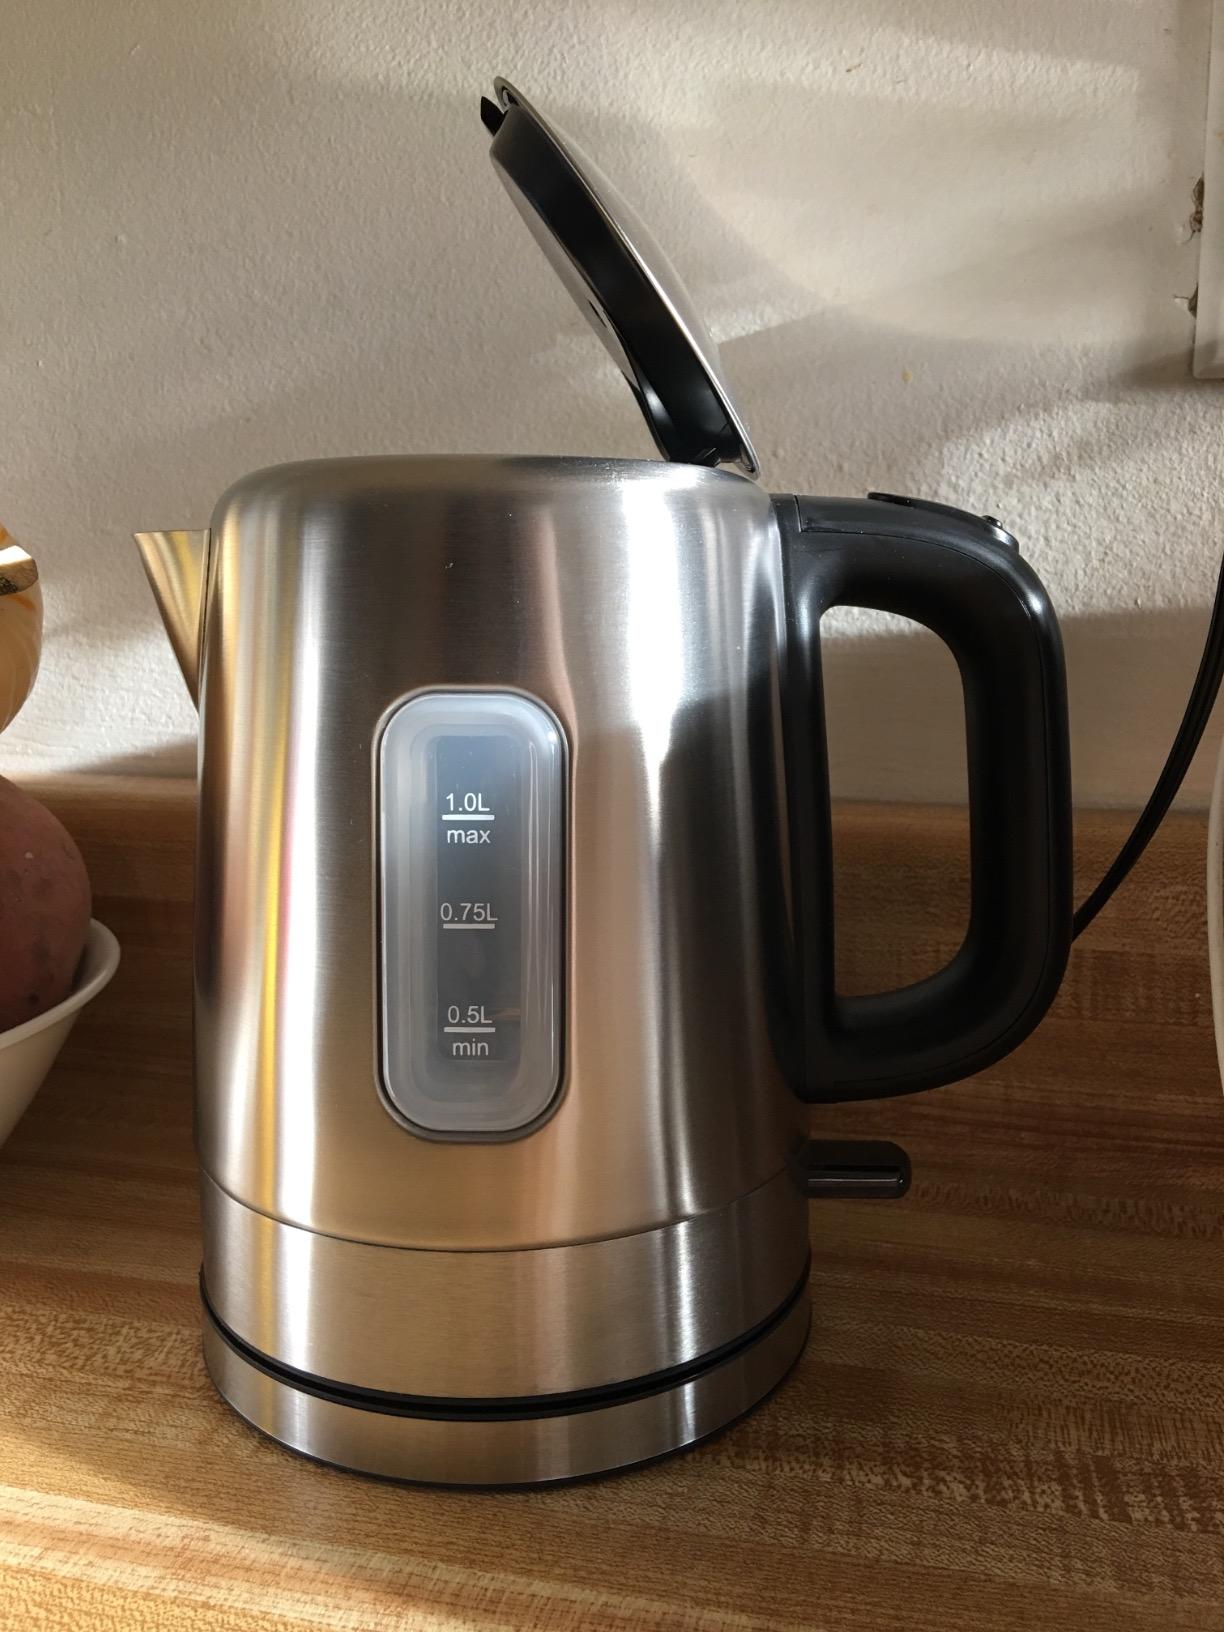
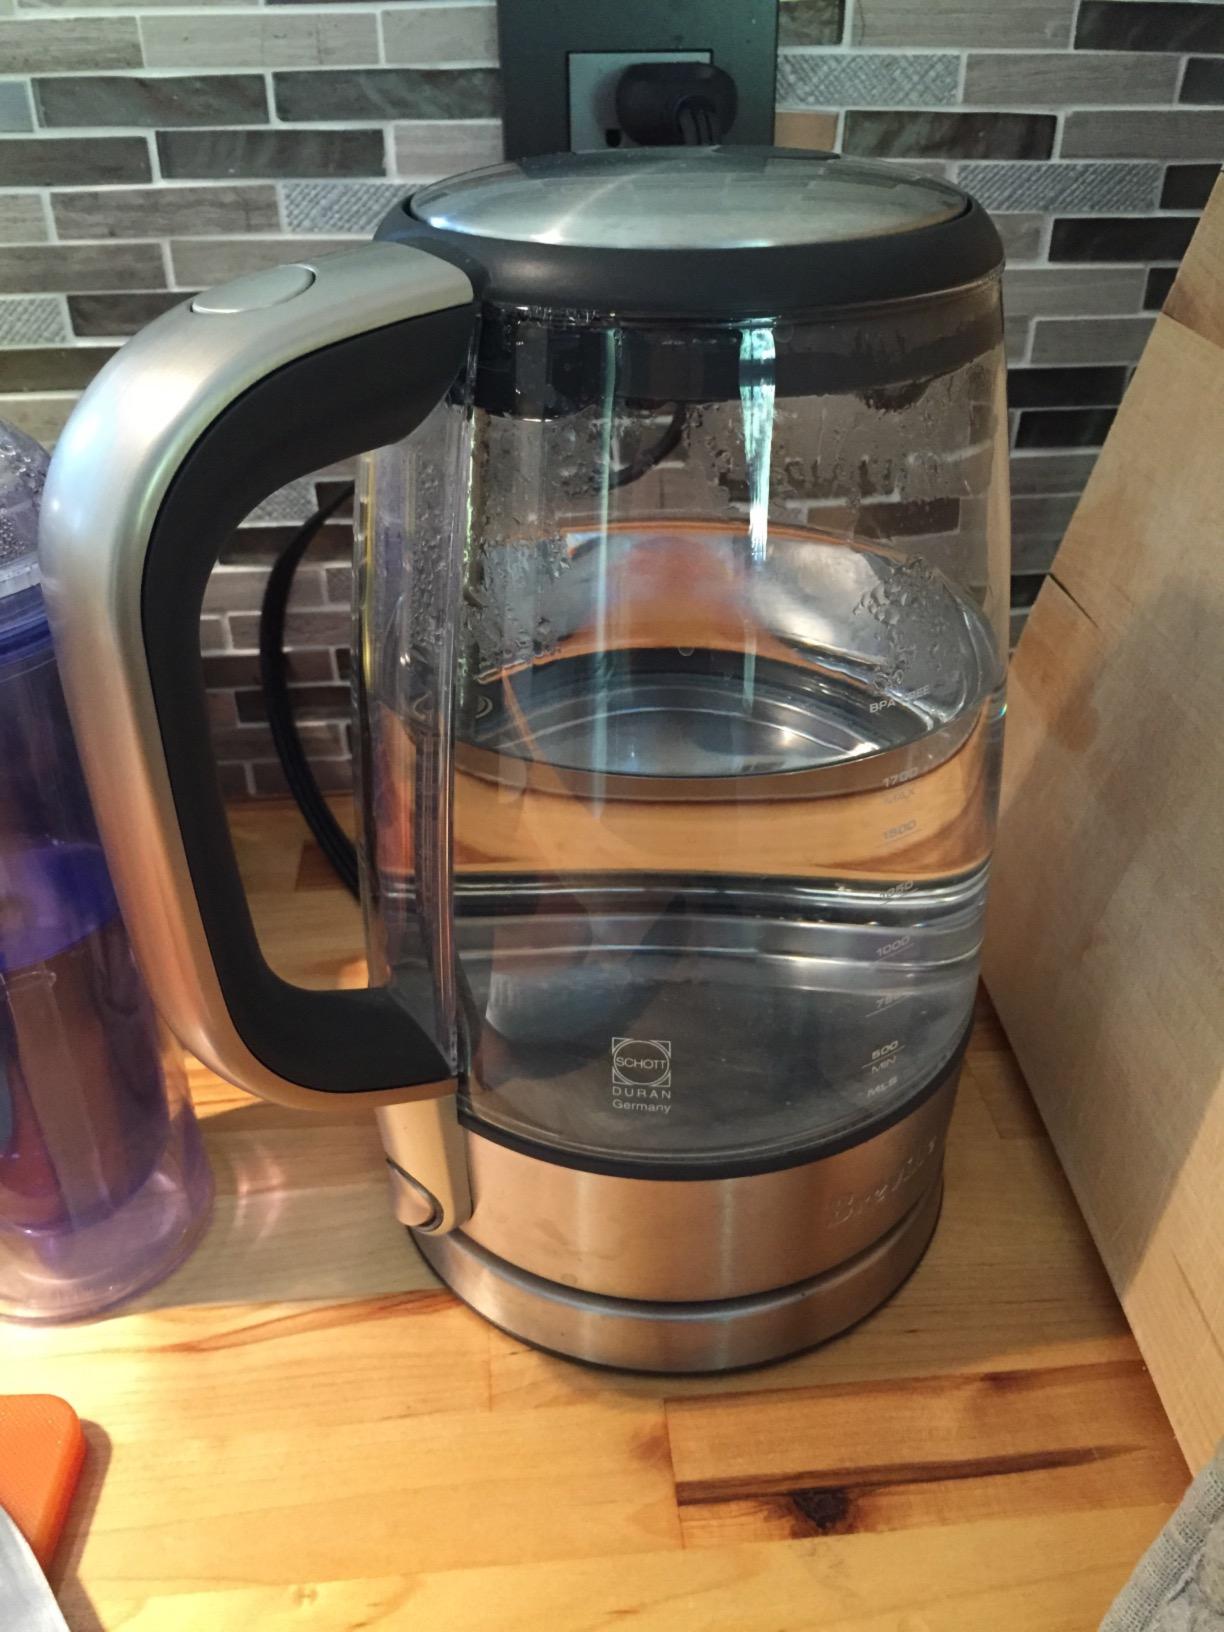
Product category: items_kettle
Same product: no